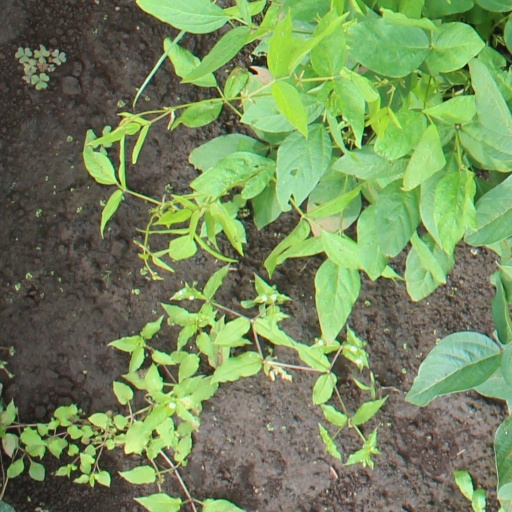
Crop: soybean